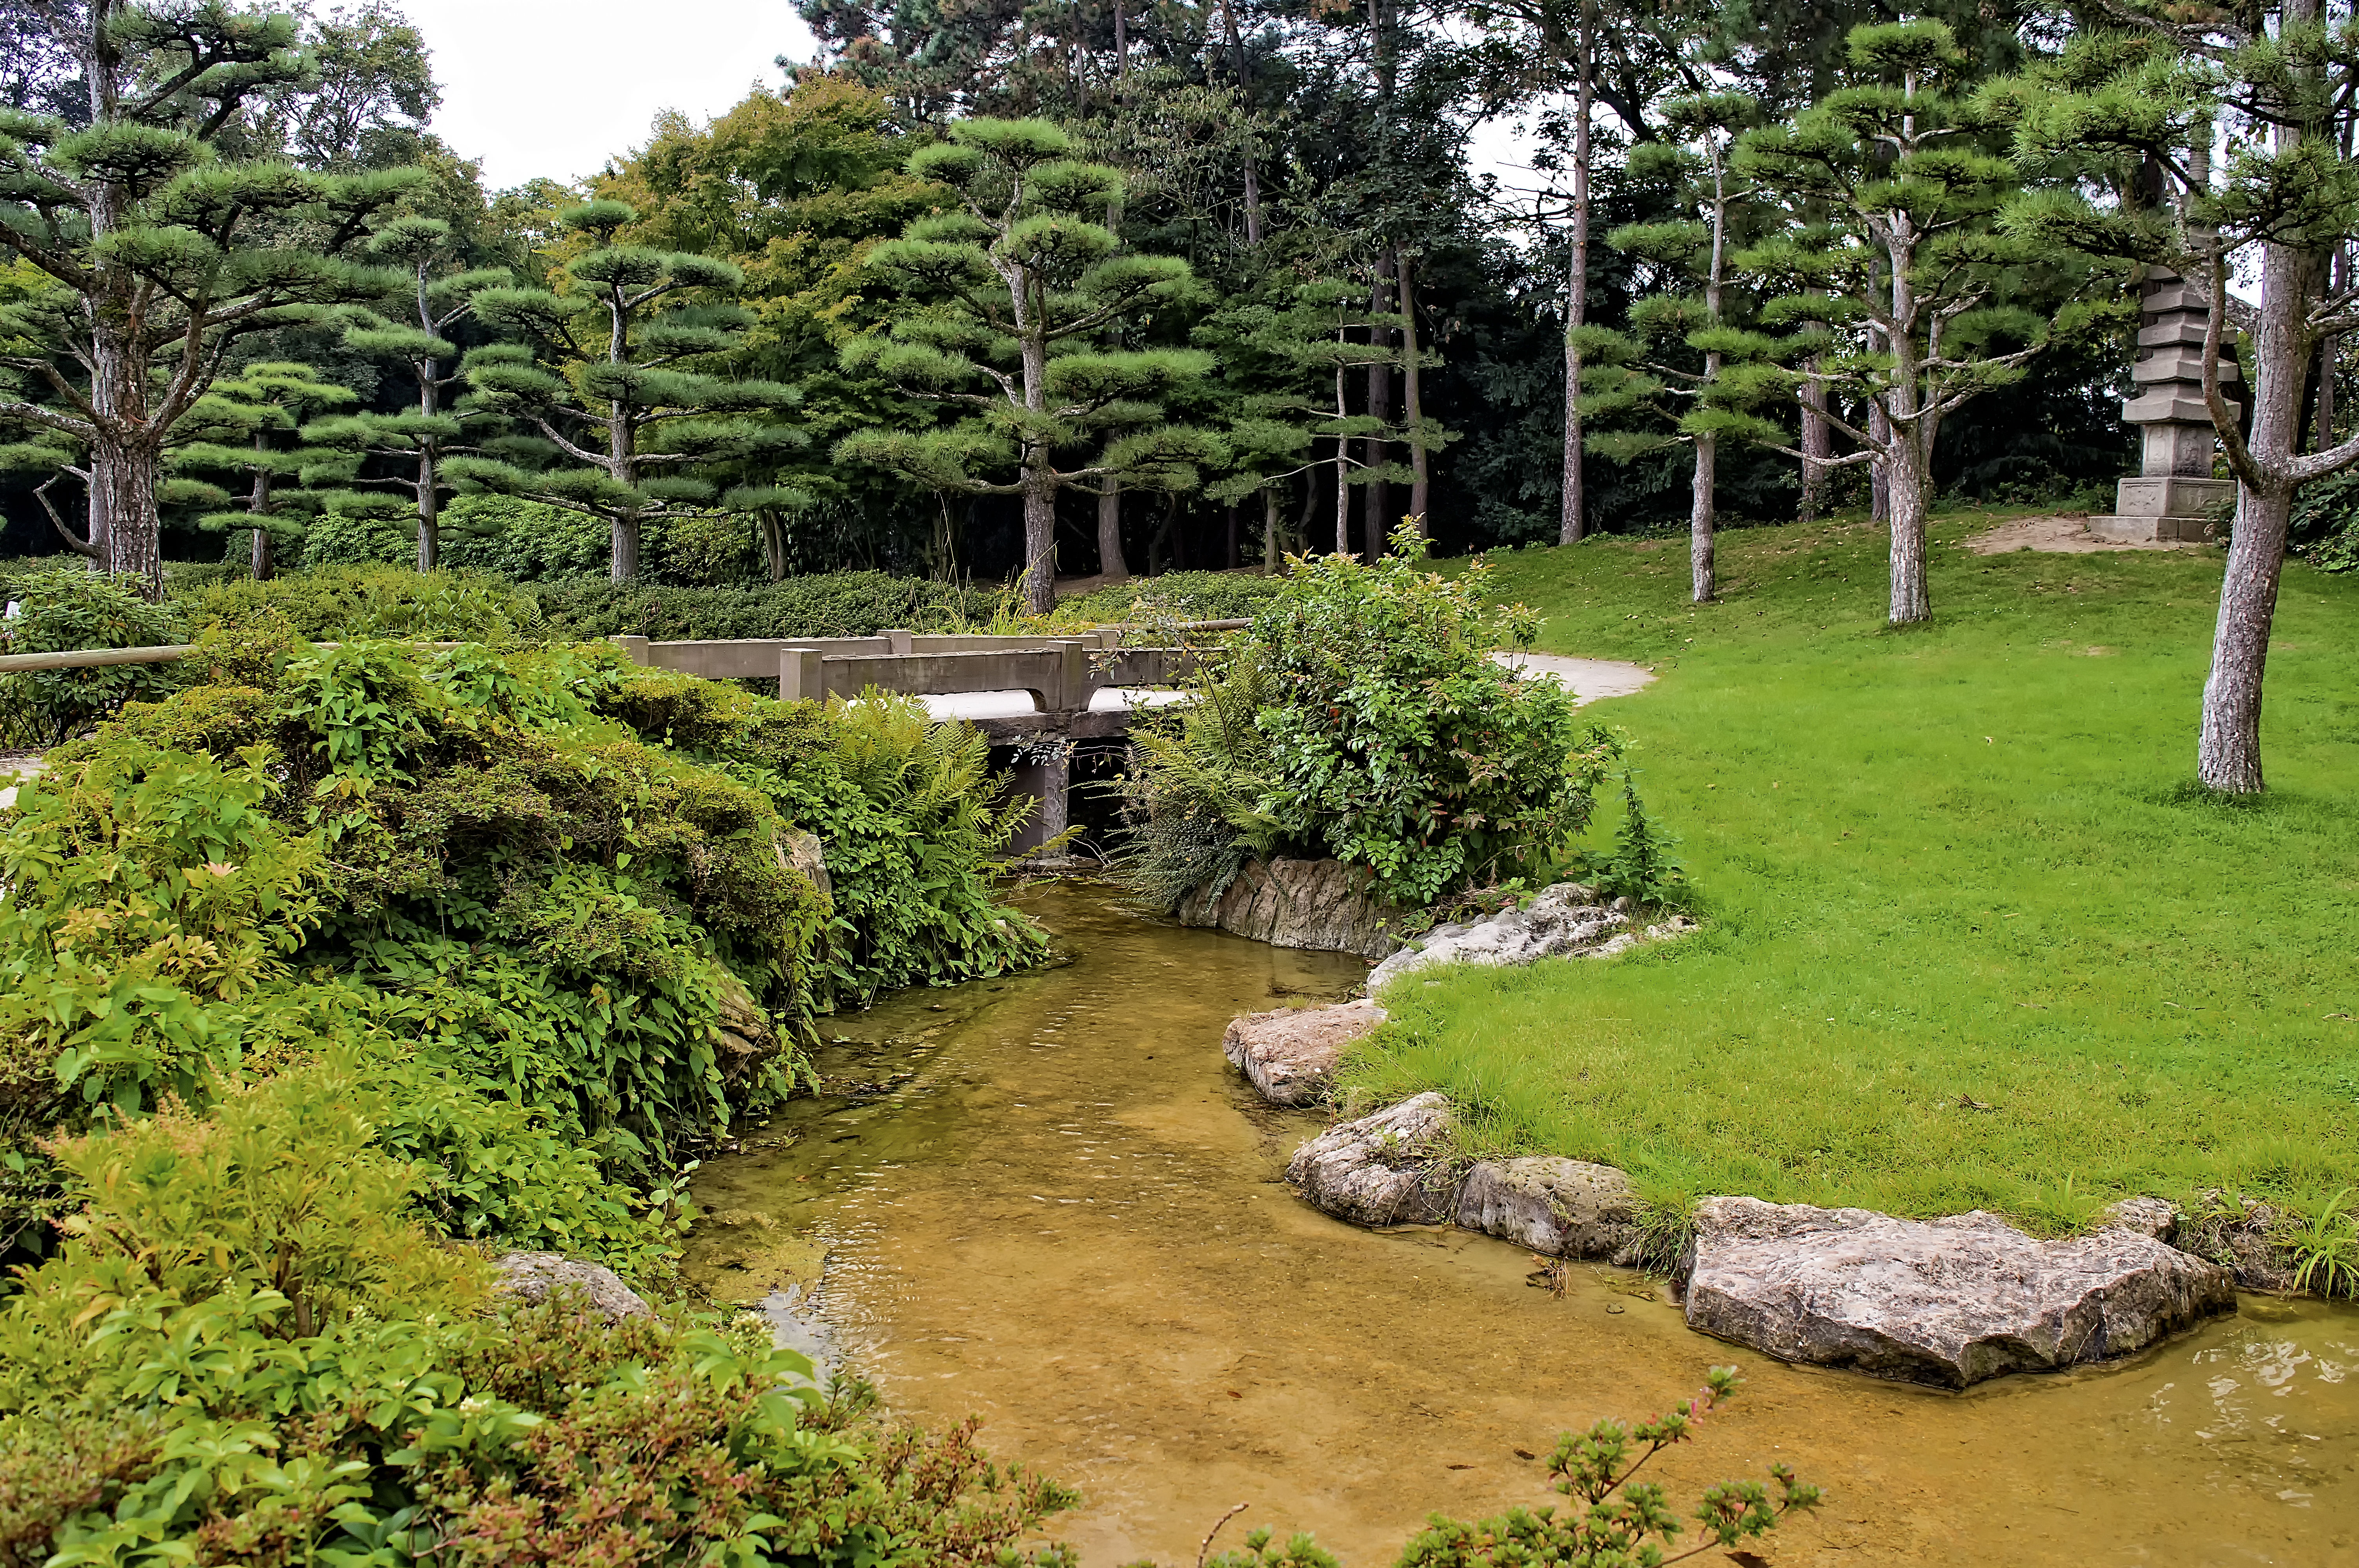
tree, bridge, lawn, flower, pond, stream, backyard, botany, garden, trees, cool image, japanese, vegetation, shrub, bushes, germany, botanical garden, woodland, i, yard, ecosystem, dsseldorf, duesseldorf, nordpark